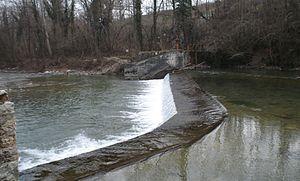
Dérivation sur la Maira avec traverse et vanne
La dérivation est le nom donné au point d'un cours ou d'une étendue d'eau d'où part un canal d'irrigation ou de drainage ou, plus généralement, un cours d'eau secondaire.